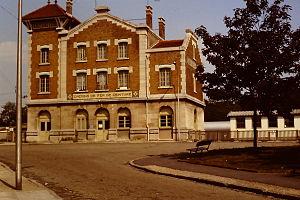
gare SNCF de Bry-sur-Marne, Ligne de Grande-Ceinture
La ligne de la grande ceinture de Paris dite Grande Ceinture est une ceinture périphérique ferroviaire autour de Paris, à une quinzaine de kilomètres en moyenne du boulevard périphérique. Sa construction est décidée vers la fin du XIXᵉ siècle, pour assurer l'interconnexion des lignes radiales reliant la capitale à la province et soulager la ligne de Petite Ceinture créée précédemment. Elle est doublée sur une portion est par la « Grande Ceinture complémentaire » et, sur une portion sud-est, par la « Grande Ceinture stratégique ».